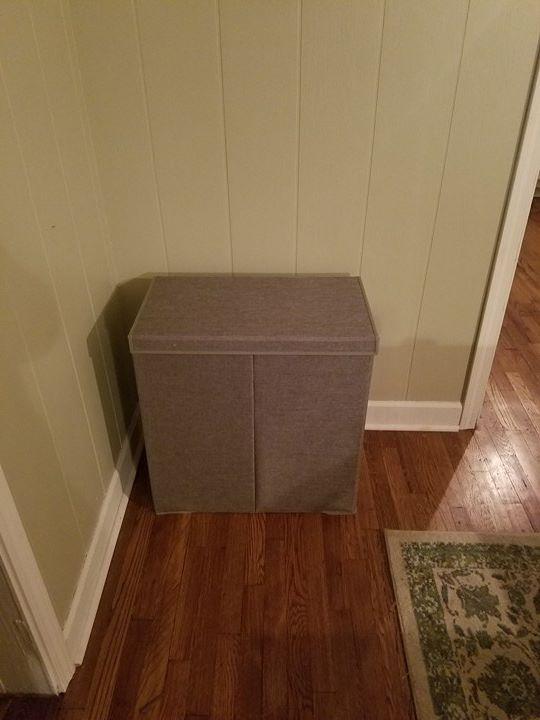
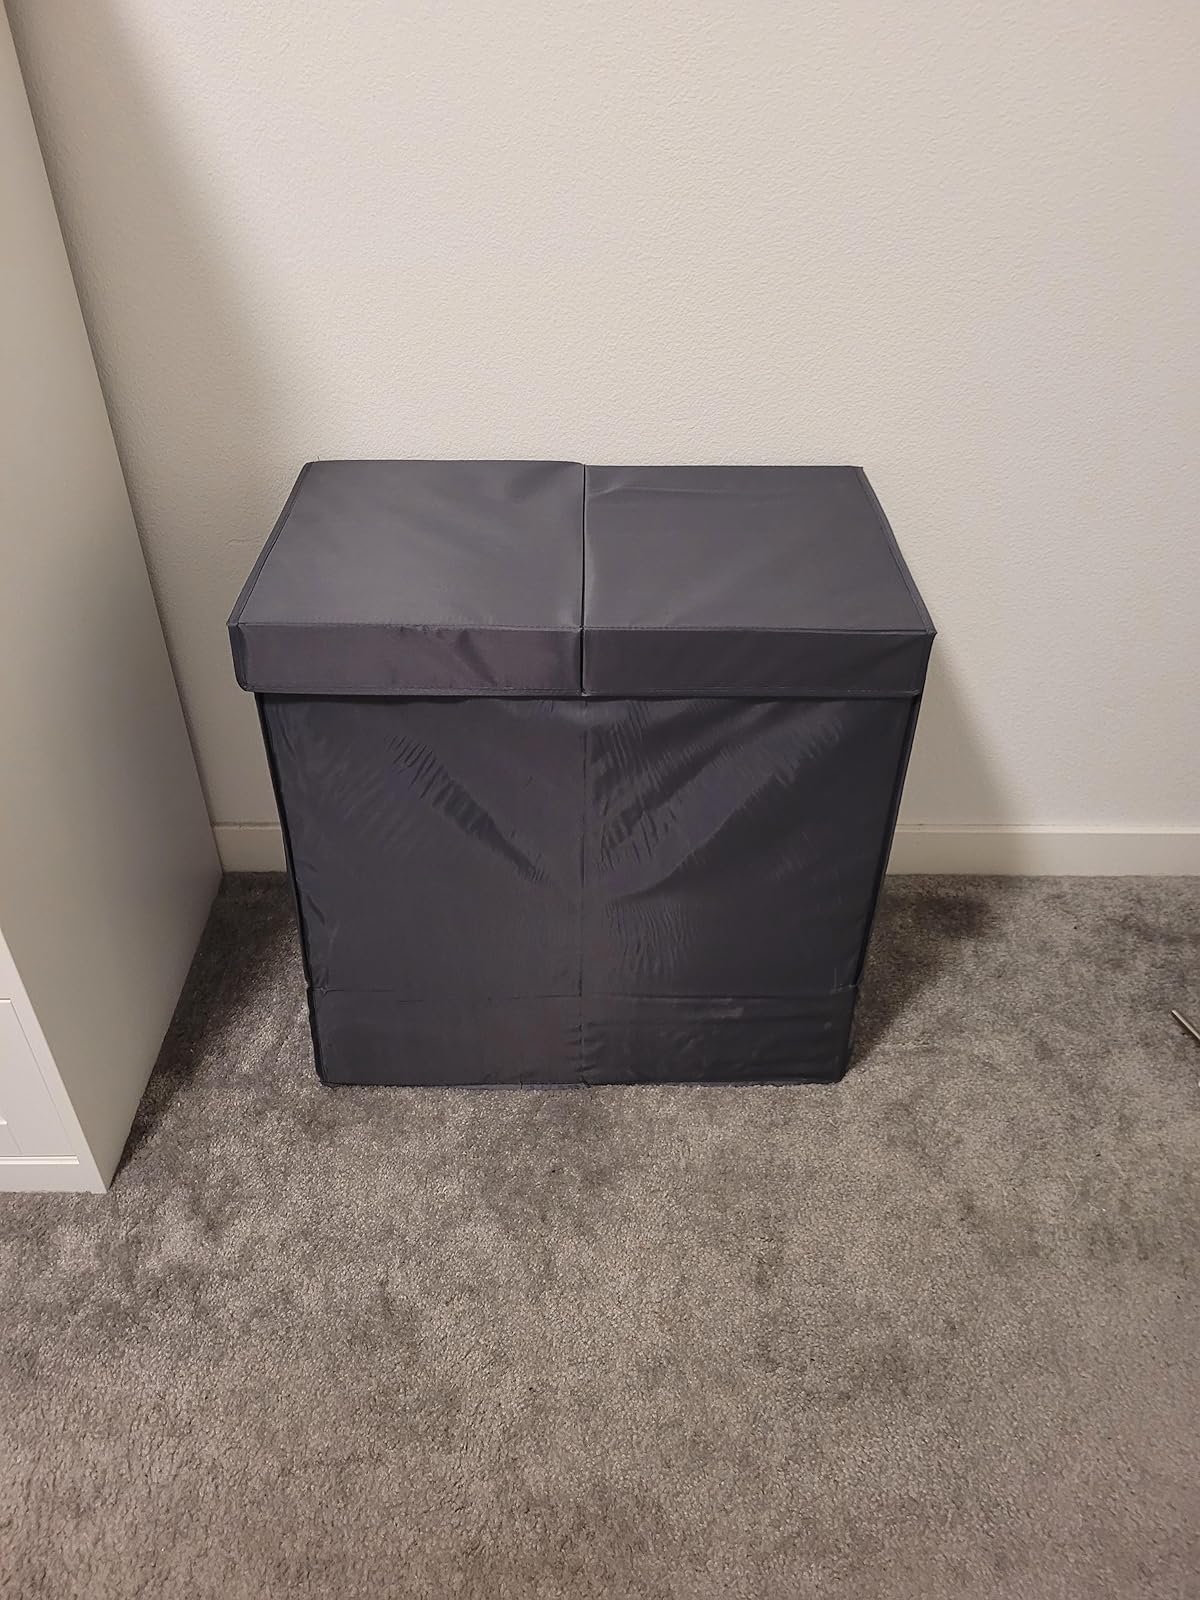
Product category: items_hamper
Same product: yes